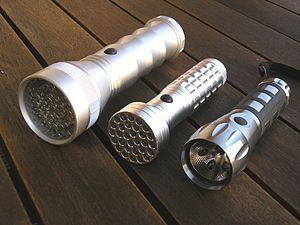
Une lampe torche ou lampe de poche est un appareil électrique portable produisant de la lumière. Celle-ci peut être générée par une ampoule située au foyer d'un miroir concave ou, de plus en plus fréquemment, par des diodes électroluminescentes, aussi puissantes et plus économes.